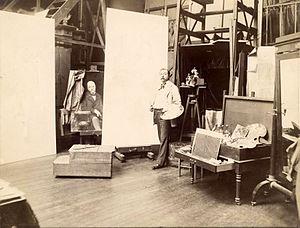
Jules Lefebvre, né à Tournan-en-Brie le 14 mars 1834 et mort à Paris le 24 février 1912, est un peintre français.